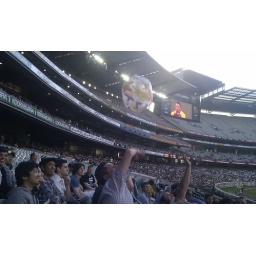
vic bushrangers vs qld bulls at MCG. One of many beach balls going around during the game!